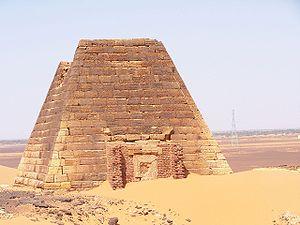
Les pyramides nubiennes sont un ensemble de 220 pyramides au total qui ont été construites en Nubie, servant de tombeaux aux rois et reines de Napata et de Méroé.